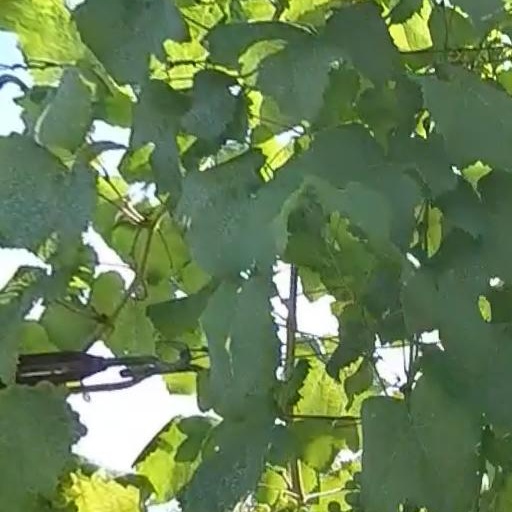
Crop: grape